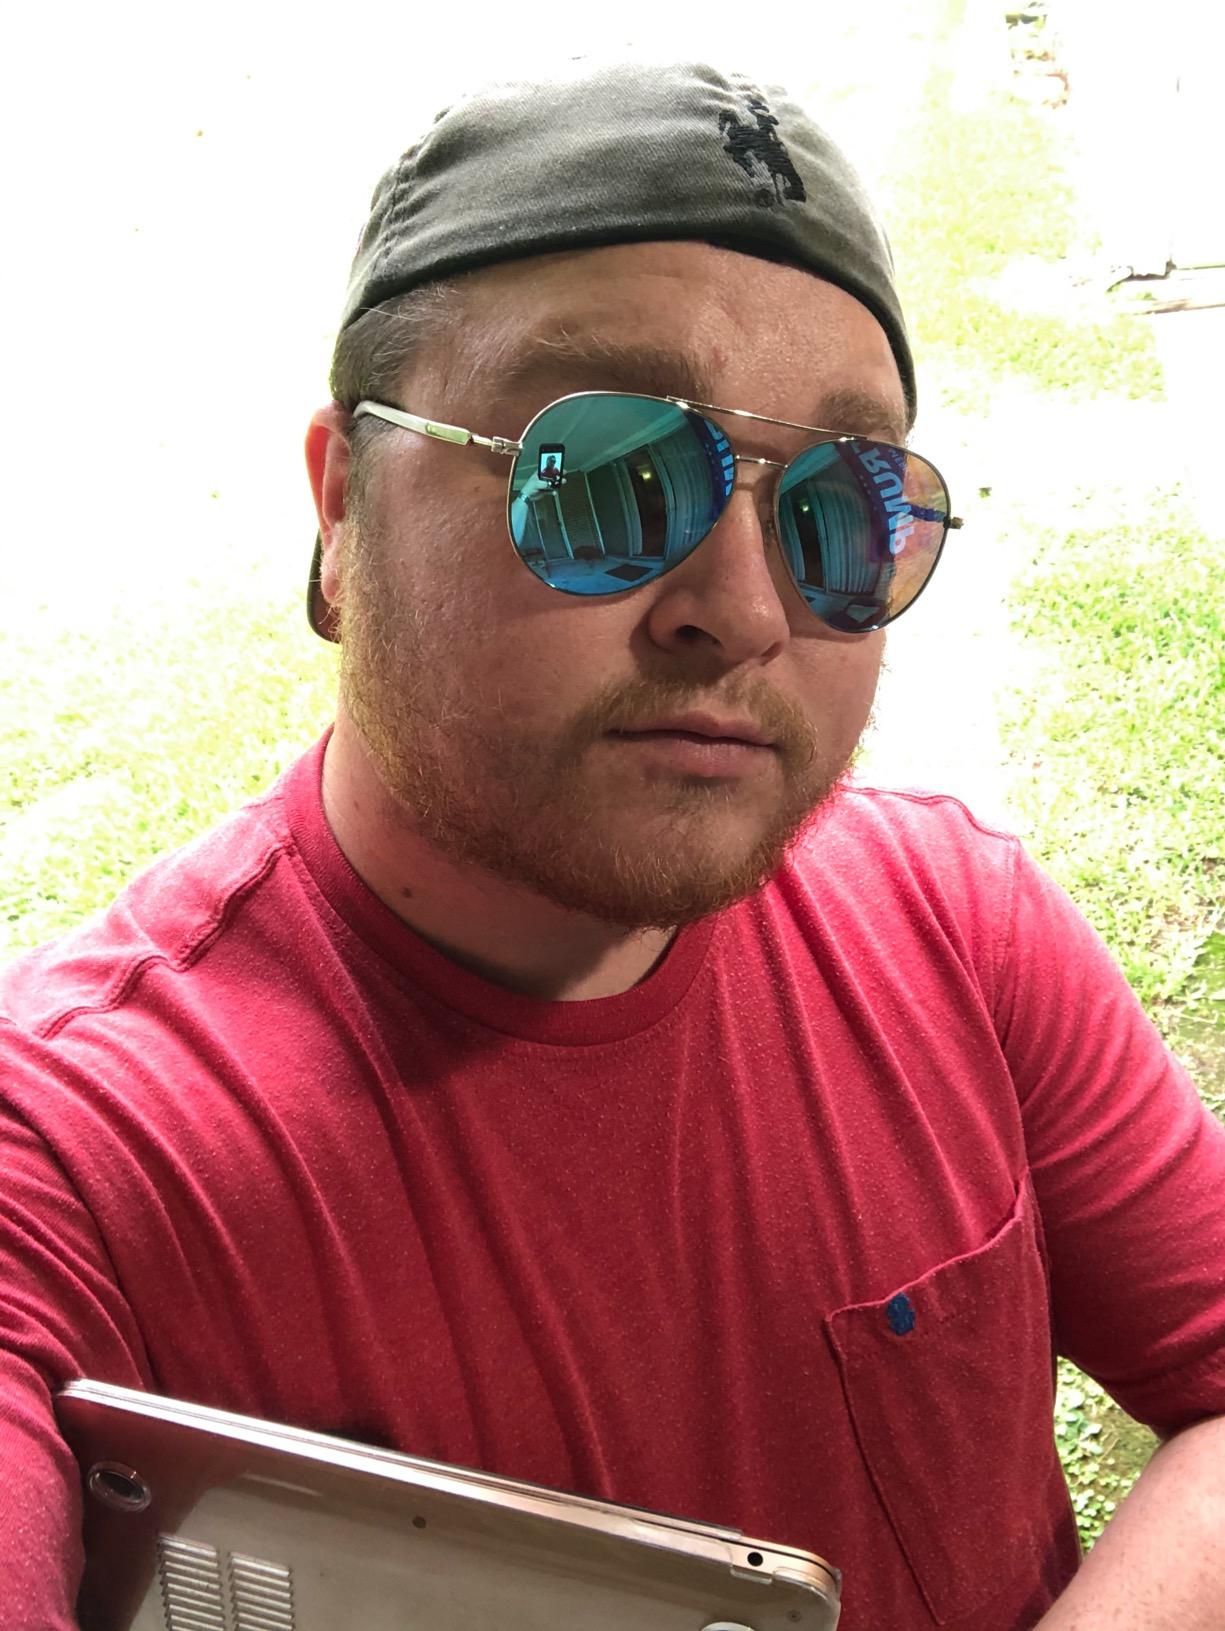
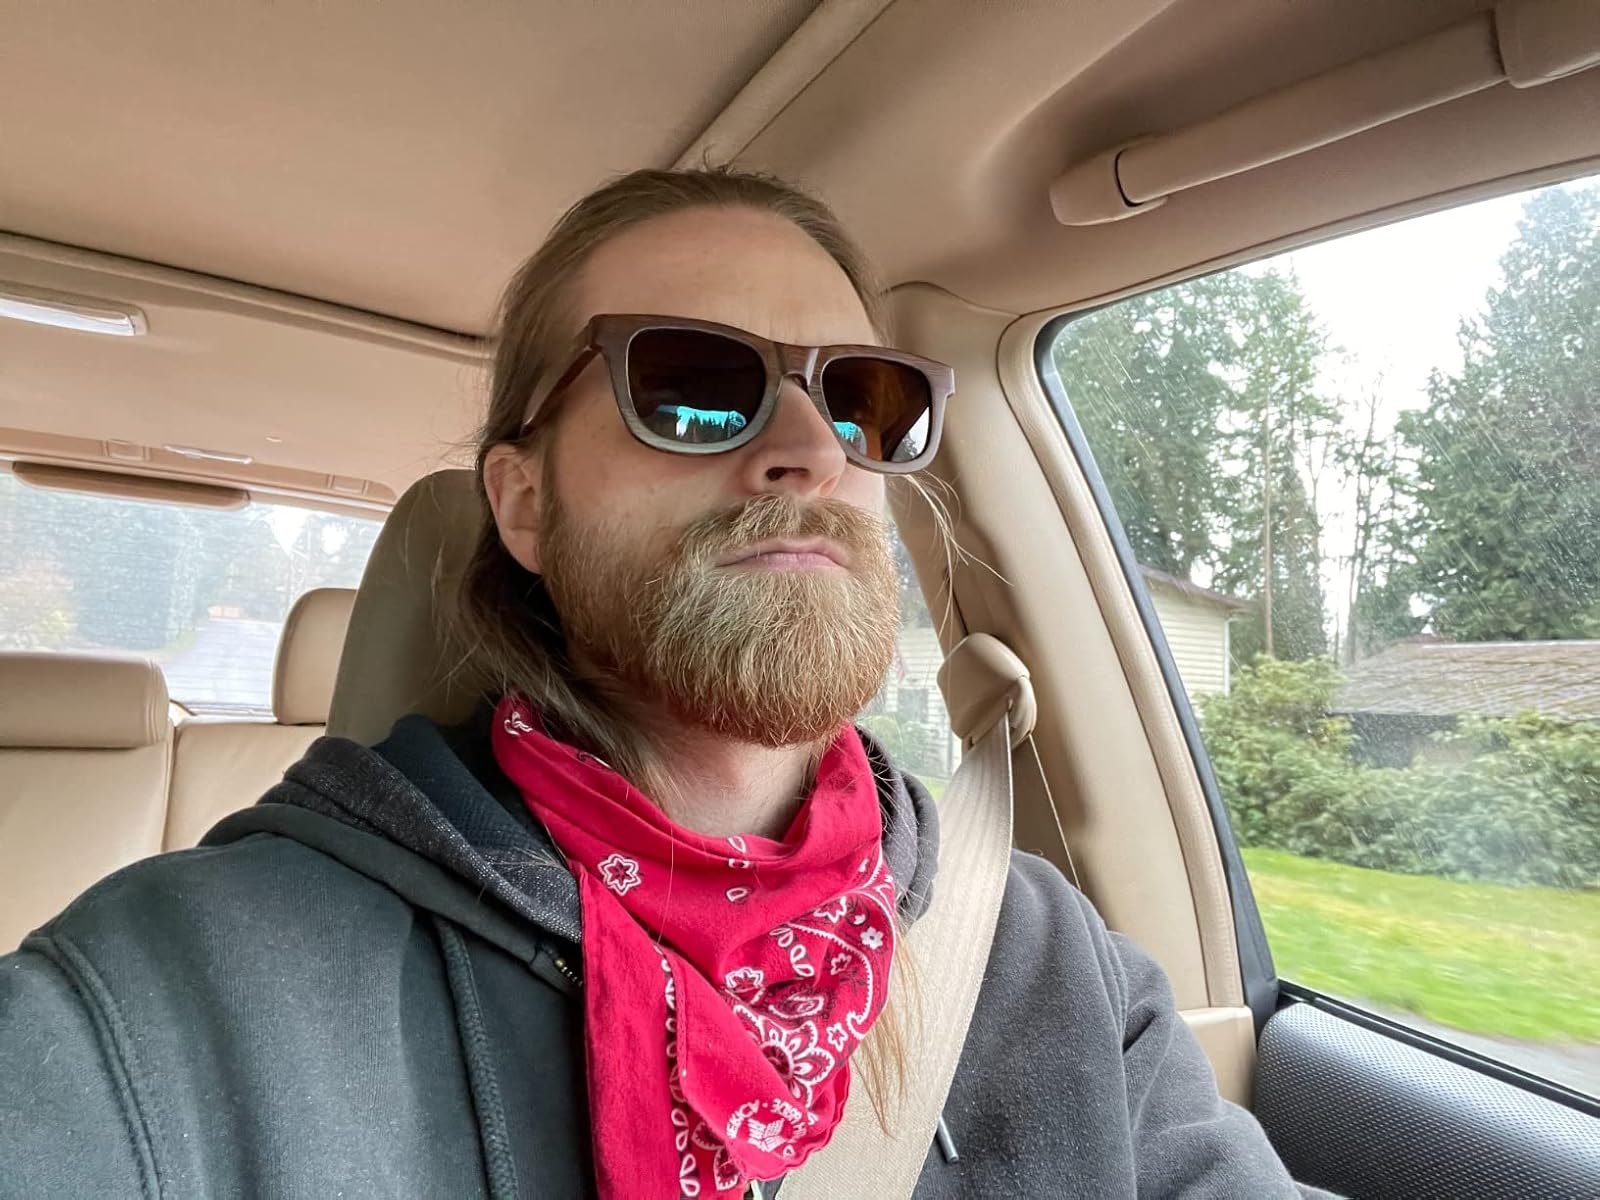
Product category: accessories_sunglasses
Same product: no